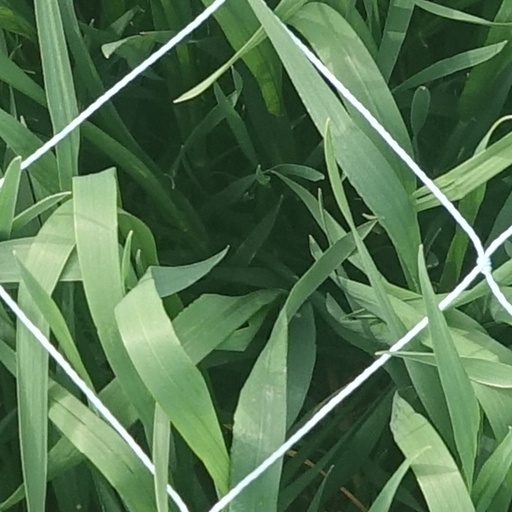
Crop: wheat